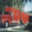
Label: truck